Cameron de Burgh

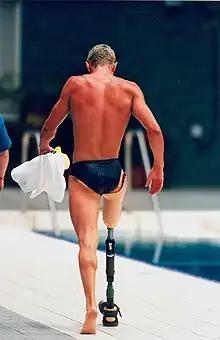
De Burgh on the pool deck at the 1996 Summer Paralympics

De Burgh started swimming in the early 1990s. In 1995, he won five gold medals at the Australian National Swimming Championships. He won a silver medal at the 1996 Atlanta Games in the Men's 4x100 m Freestyle S7–10 event. In the freestyle and butterfly events at the 1996 Games, he set Australian records. He was a 1997 and 1998 Motor Accidents Authority Paralympian. In 1998, he competed at the IPC Swimming World Championships in Christchurch. In the 100 m freestyle and 100 m butterfly events, he won silver medals. At the Championship, he was part of the Australian 4 x 100 m relay team that won a gold medal. In 1999, he competed in the German and United Kingdom national swimming championships. His medal haul at these two events included five gold medals, a silver medal and a bronze medal. In 2000, his competitive sport participation was sponsored by the Motor Accidents Authority in New South Wales. At the 2000 Sydney Paralympics, he won two silver medals in the Men's 100 m Freestyle S9 and Men's 4x100 m Freestyle 34 pts events and a bronze medal in the Men's 4x100 m Medley 34 pts event.